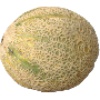
Label: Cantaloupe 2